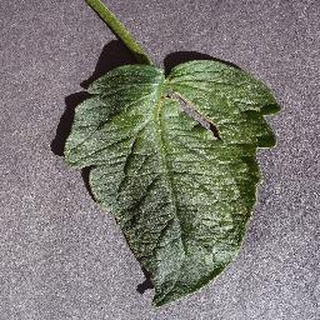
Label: healthy_tomato